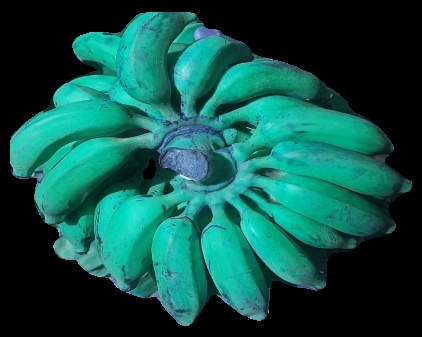
Variety: elakki-bale
Grade: grade3